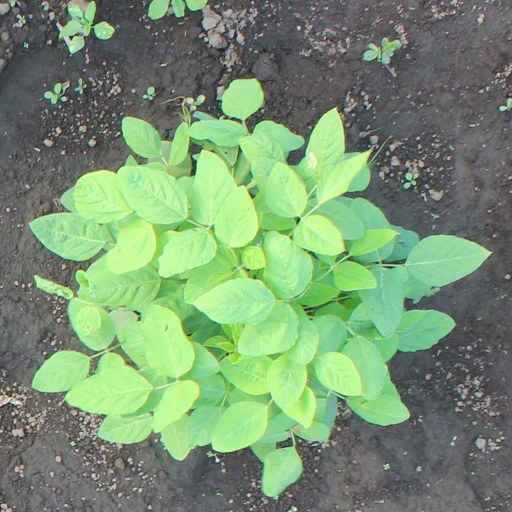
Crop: soybean